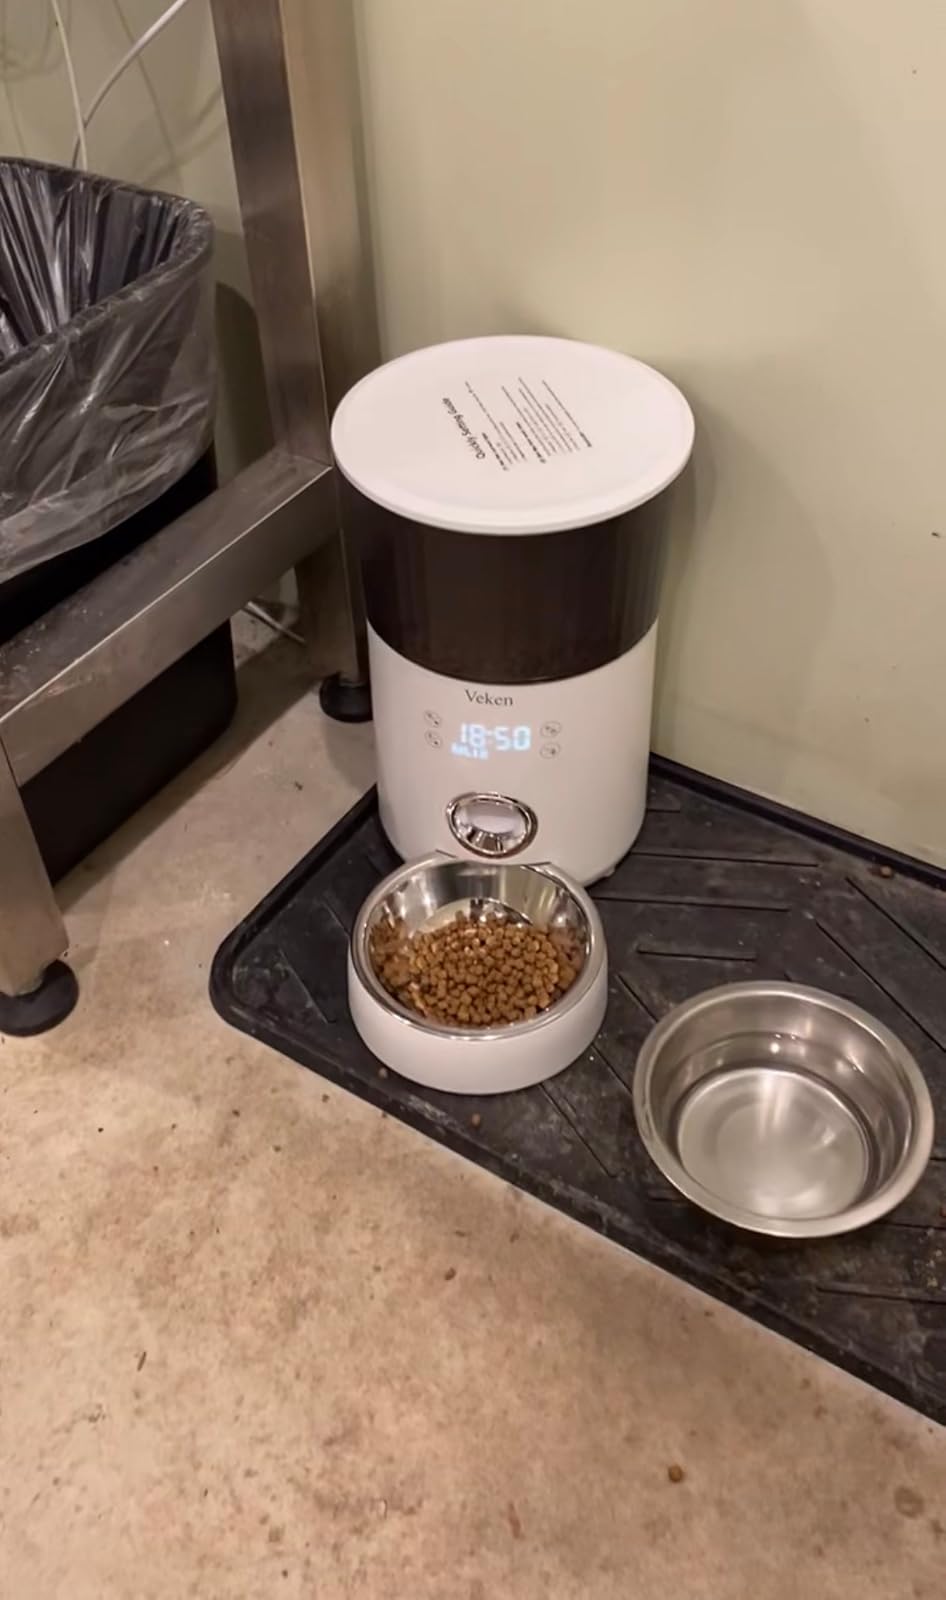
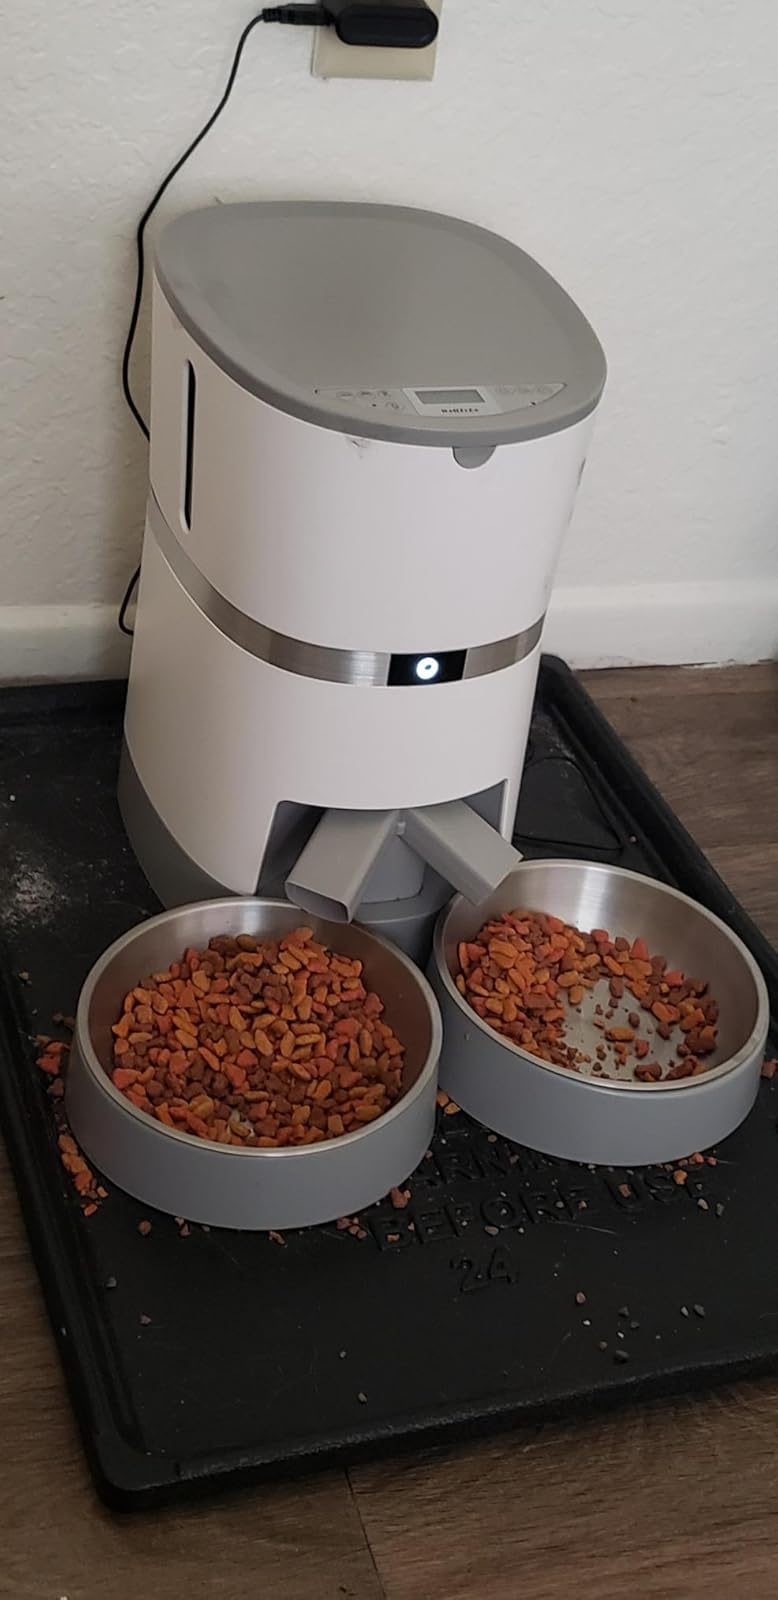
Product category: items_feeder
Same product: no